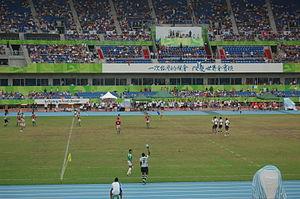
L'épreuve de rugby à sept aux Jeux mondiaux de 2009 se déroule les 24 et 25 juillet 2009. Huit équipes s'affrontent au Stade national de Kaohsiung, nommé pour l'occasion World Games Stadium. La compétition est remportée par 'l'équipe des Fidji qui bat en finale l'équipe du Portugal sur le score de 43 à 10.